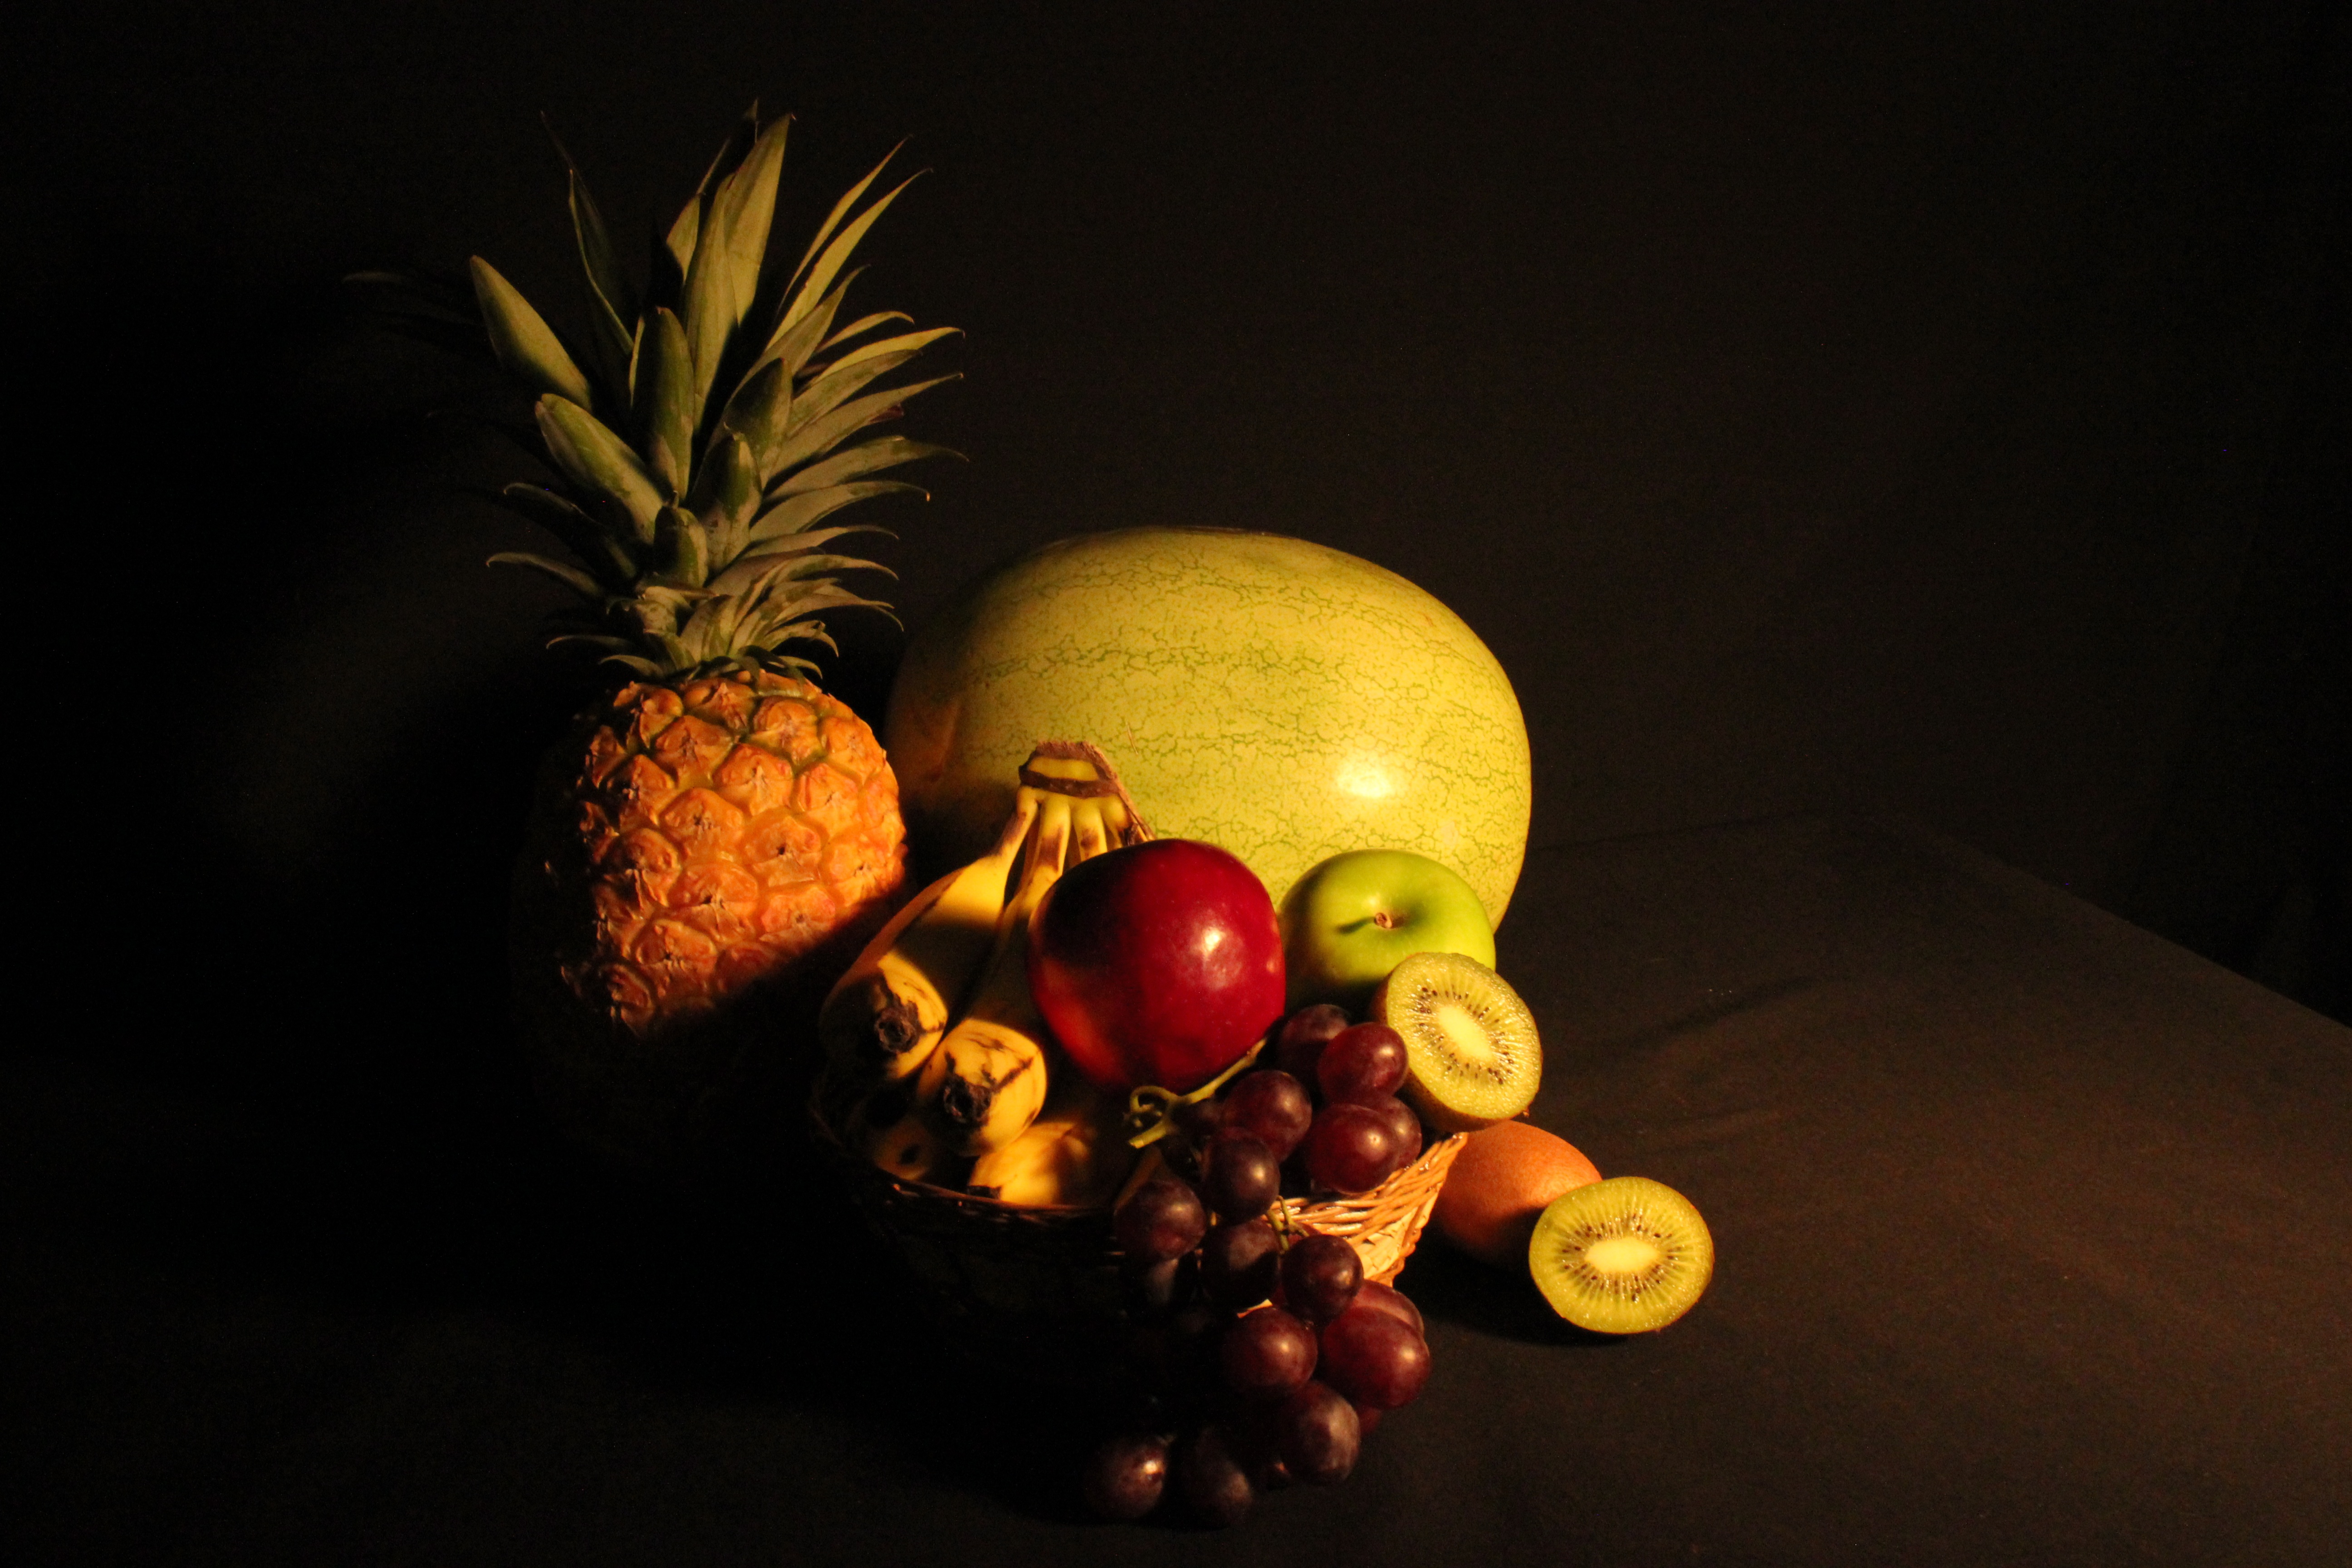
branch, light, plant, fruit, flower, food, produce, yellow, lighting, still life, painting, cadre, macro photography, flowering plant, still life photography, bodegones, land plant